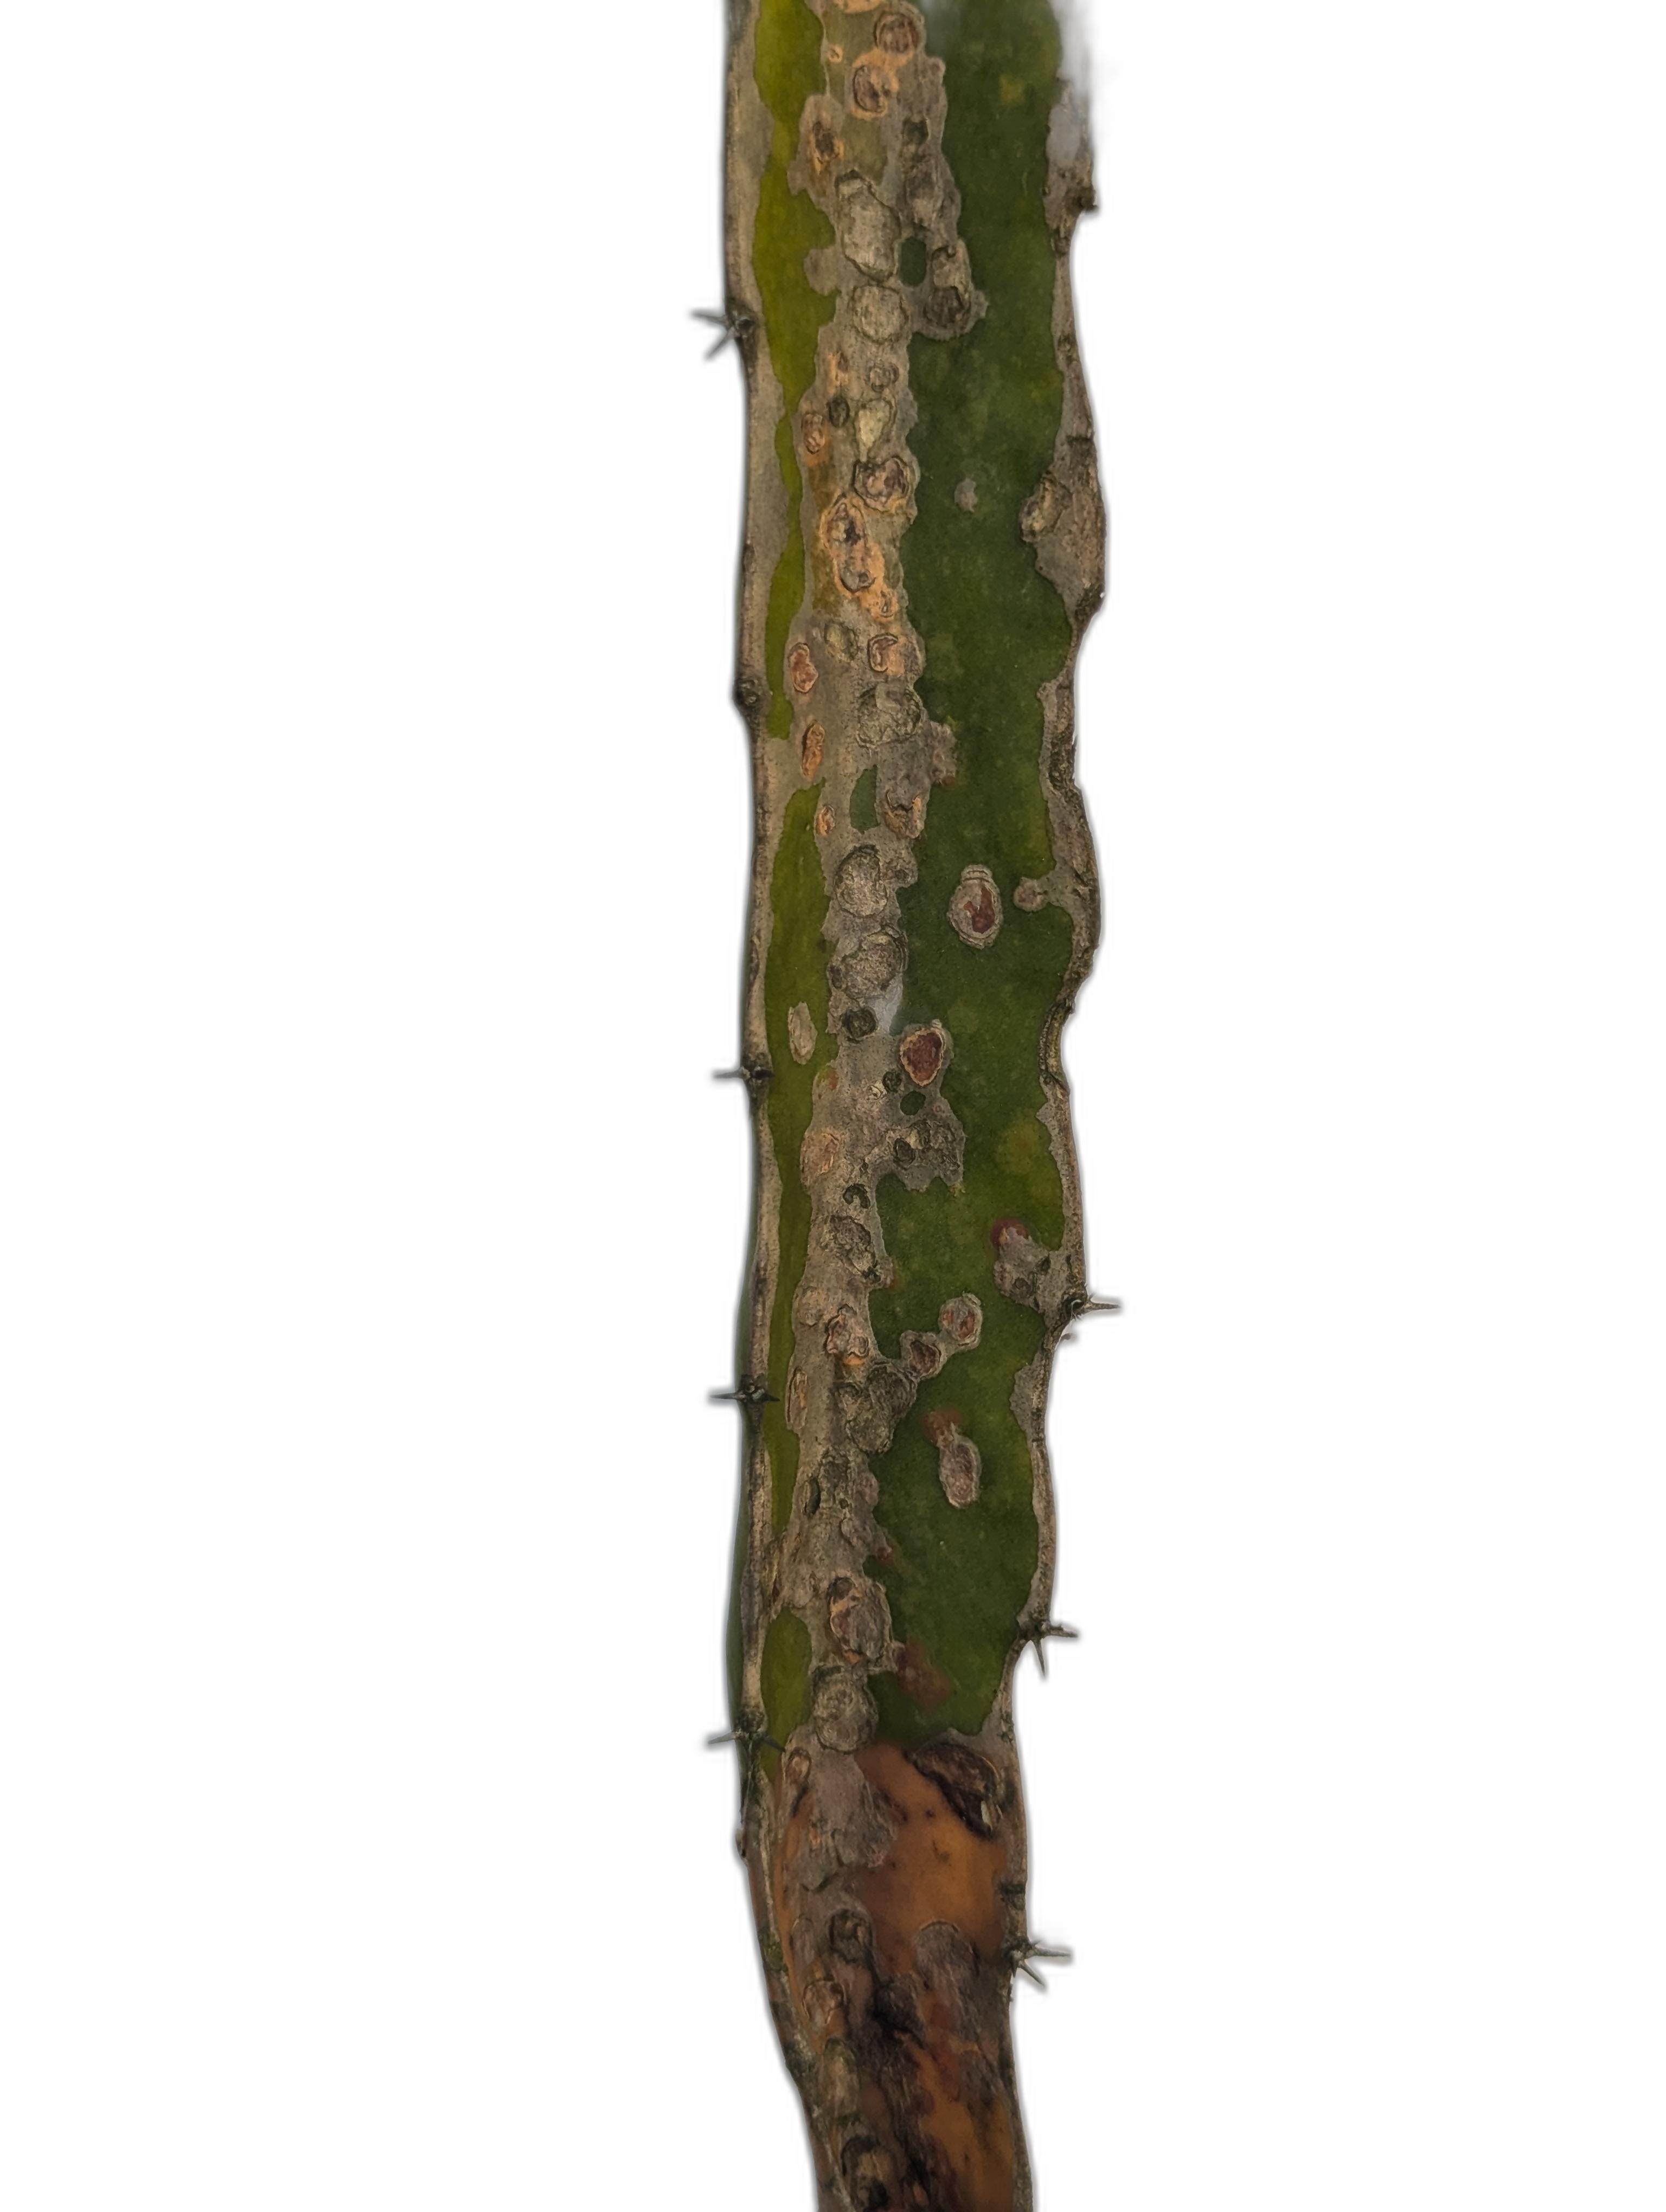
Label: Bad leaf